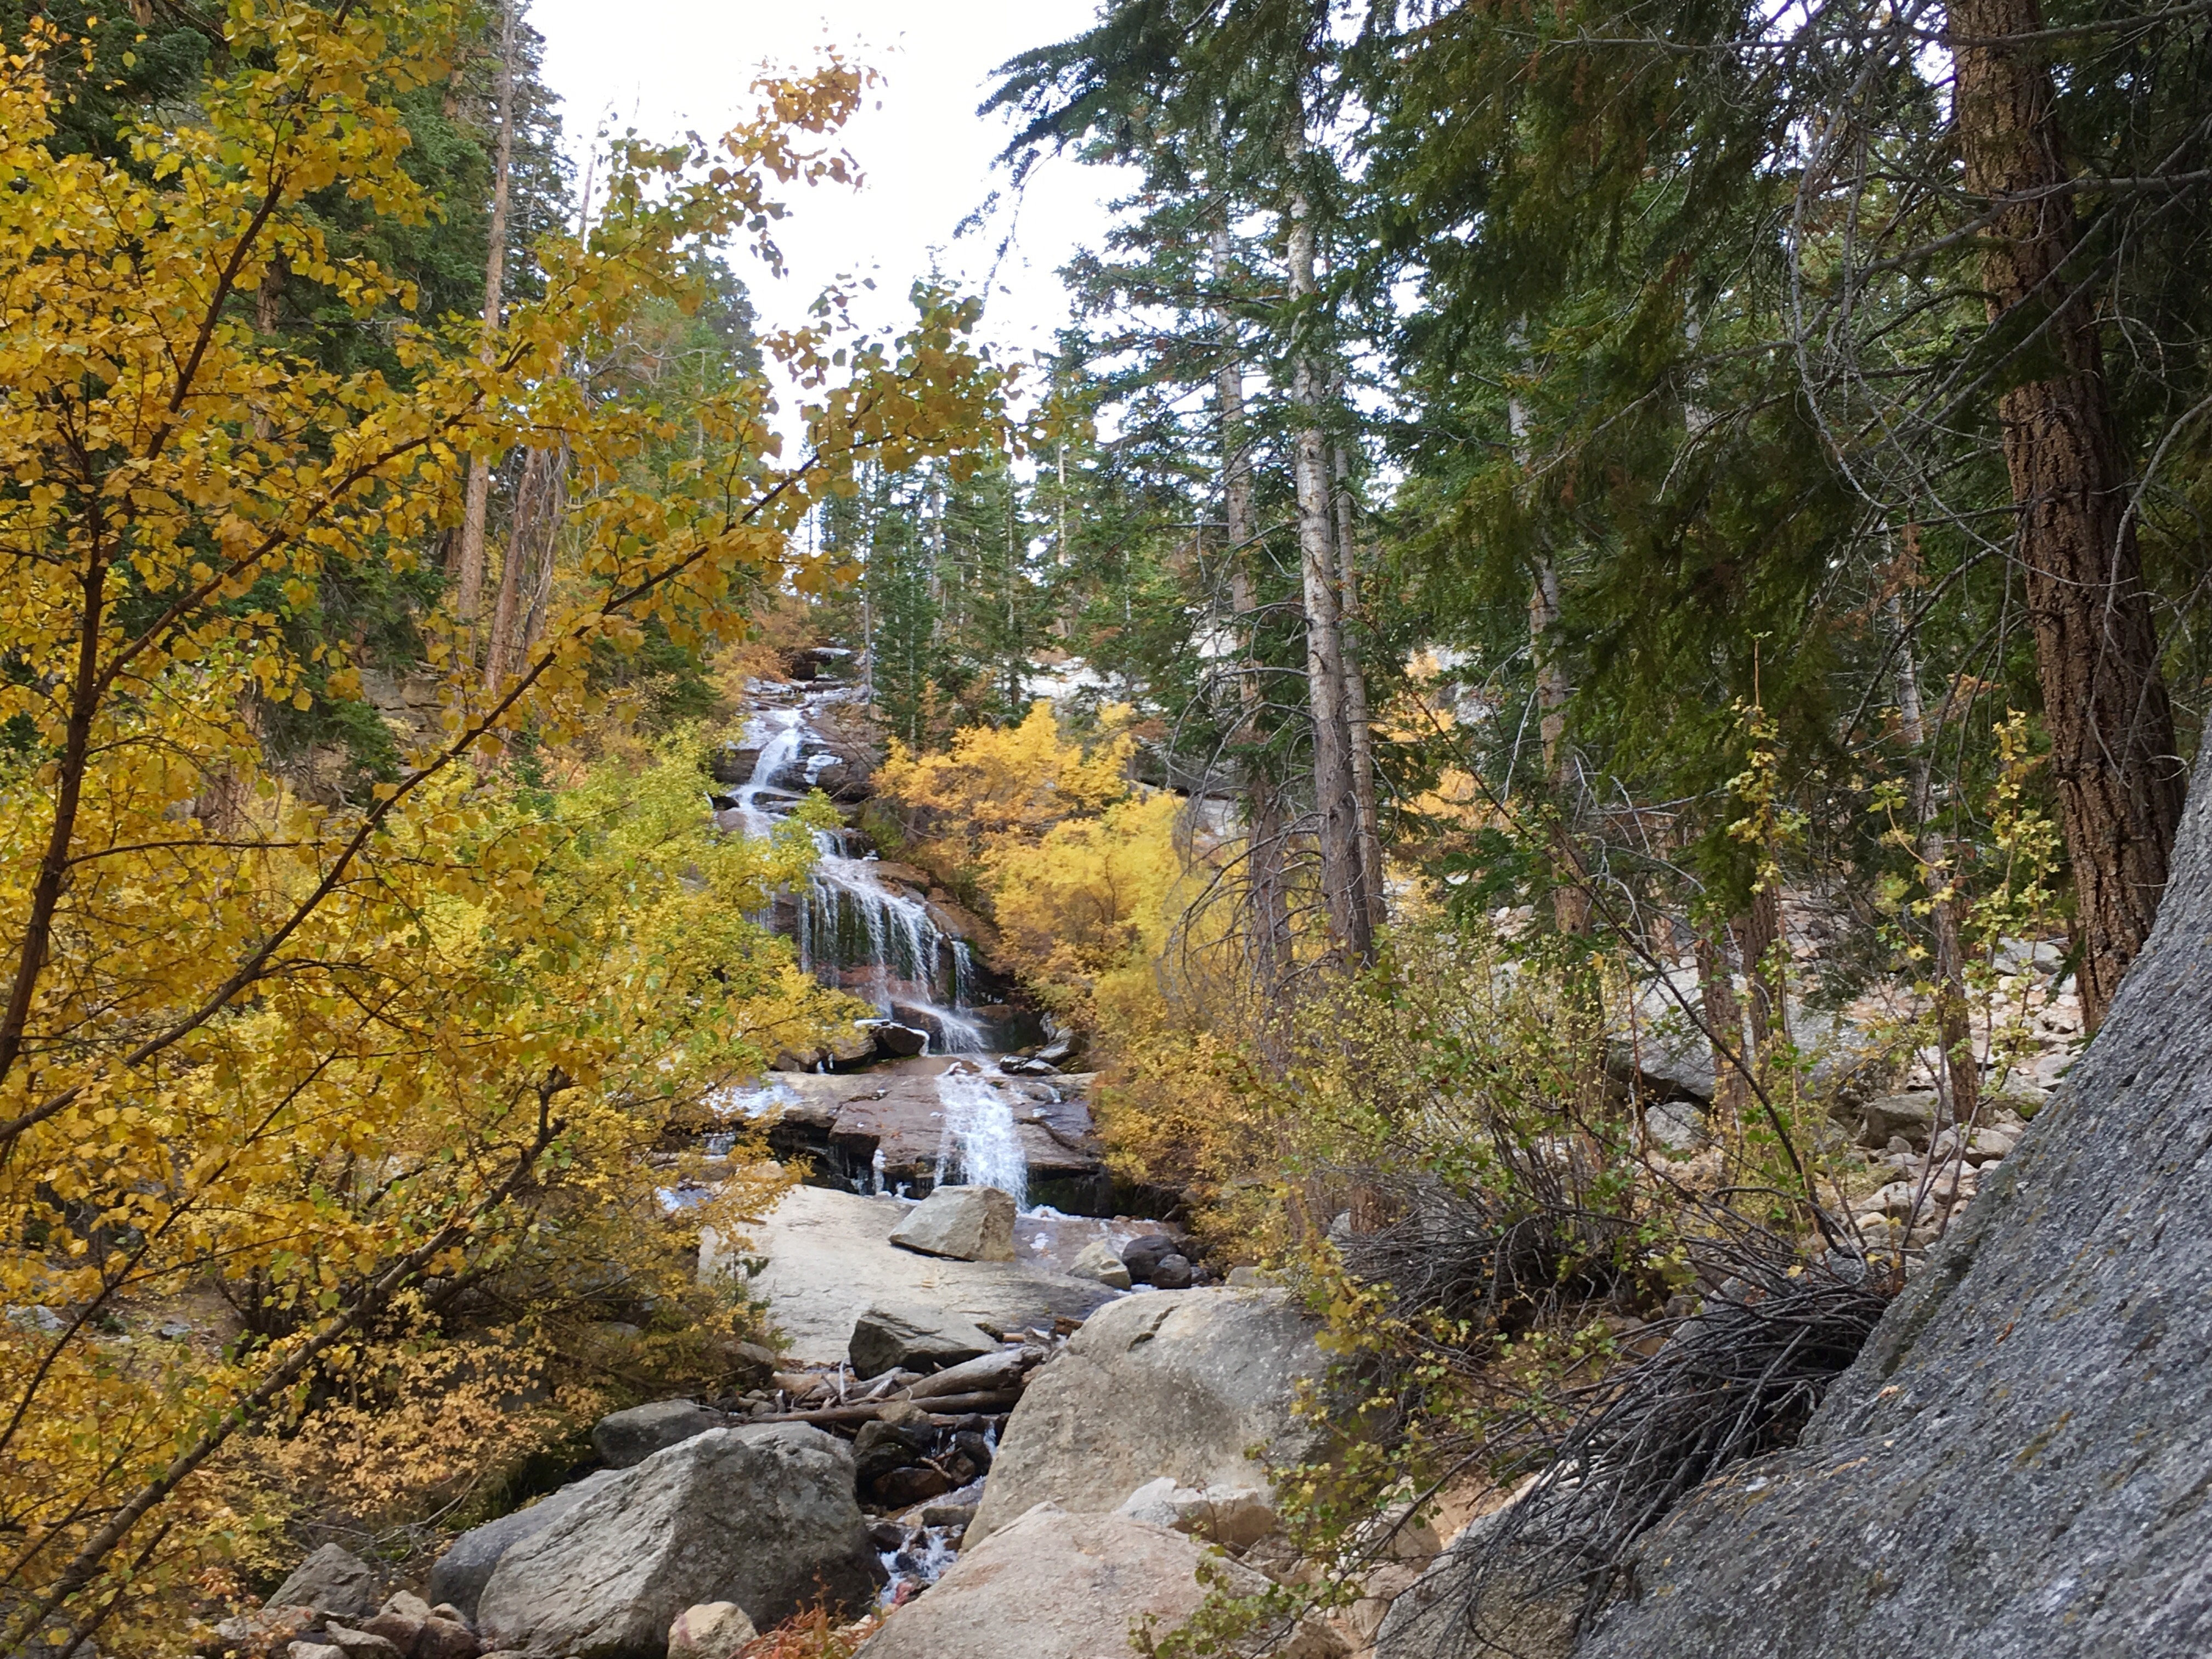
tree, forest, wilderness, walking, trail, leaf, river, stream, autumn, season, ridge, ravine, woodland, easternsierra, californiawaterfalls, q, lonepinecreekfalls, state park